Above the Clouds

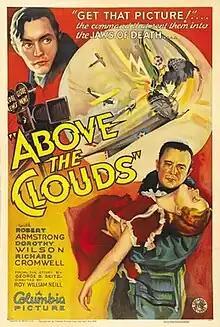

Above the Clouds is a 1933 American pre-Code crime film directed by Roy William Neill and starring Robert Armstrong, Richard Cromwell and Dorothy Wilson. It was produced and distributed by Columbia Pictures.